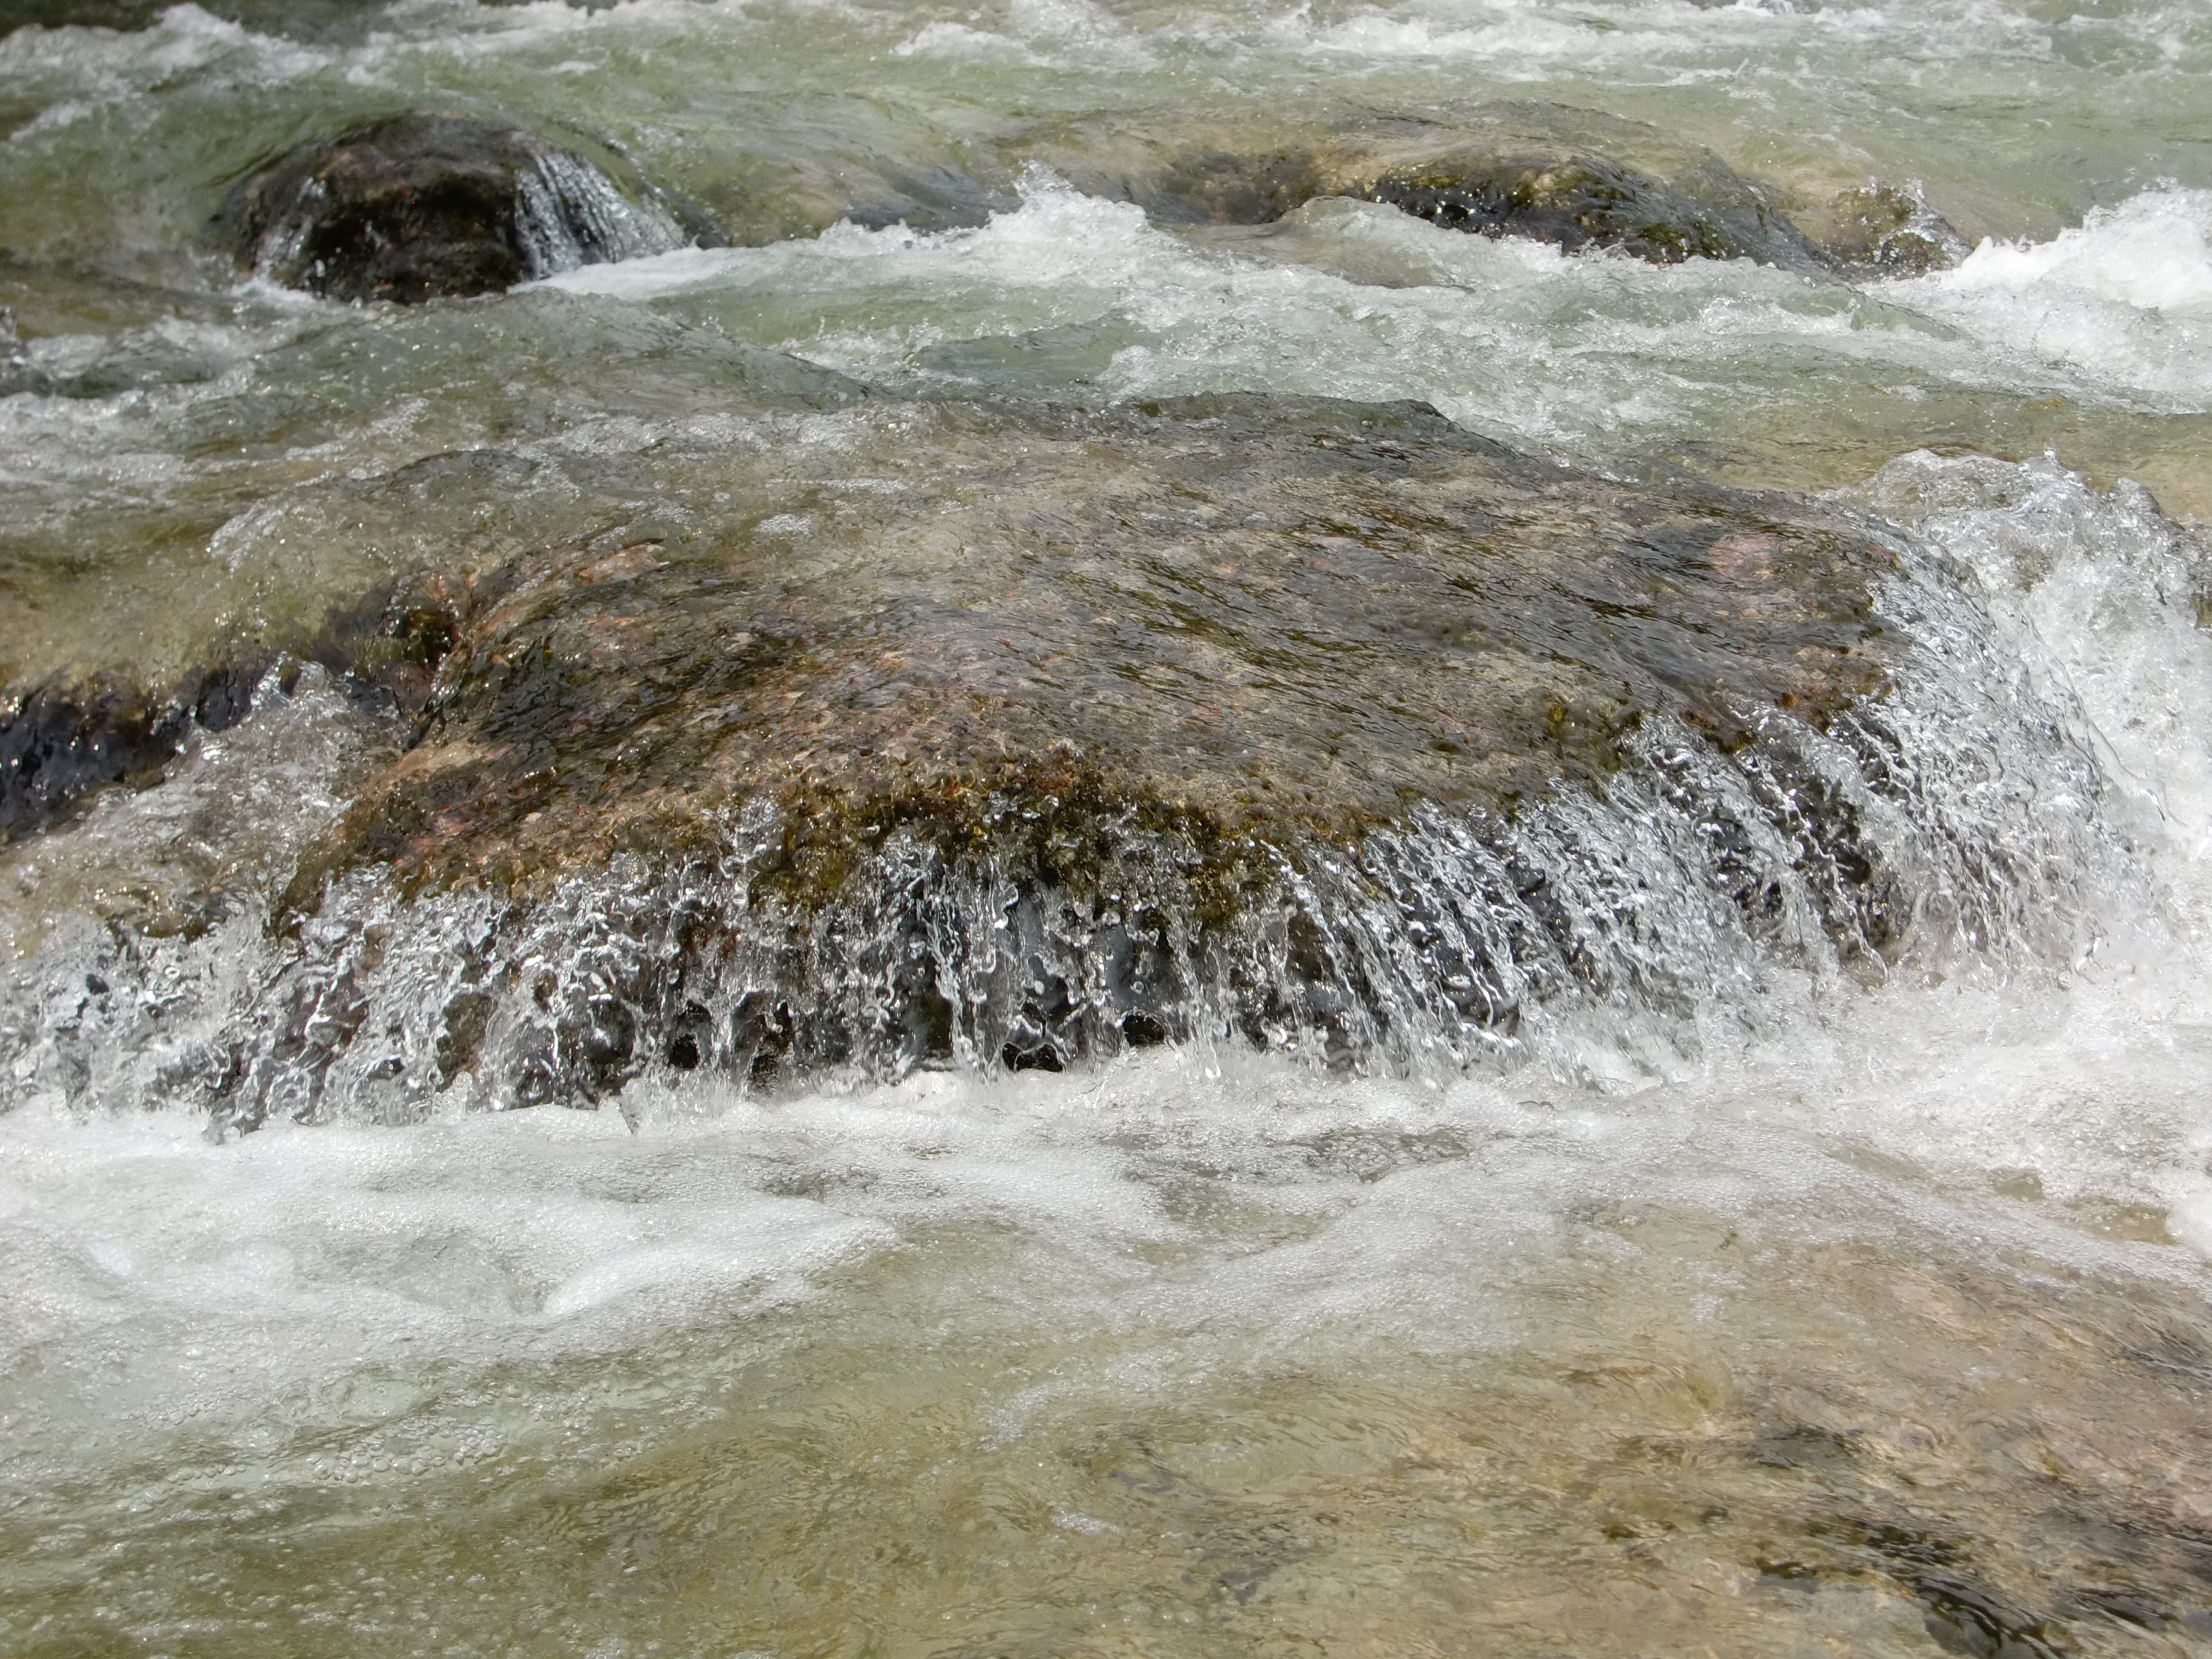
sea, water, nature, waterfall, creek, wave, river, stone, clear, stream, flow, rapid, body of water, bach, water feature, watercourse, landform, wind wave